Switzerland at the FIFA World Cup

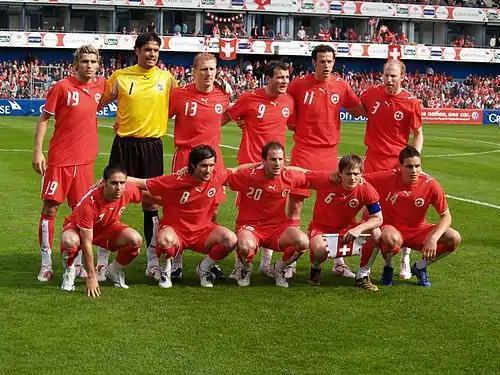
The Swiss line-up against China, just before World Cup 2006

The World Cup 2006 in Germany was the first World Cup for Switzerland since their participation at the World Cup 1994. After finishing second behind France in qualifying group 4, they defeated Turkey in the play-off round 2–0 and 4–2 to qualify for the main tournament.